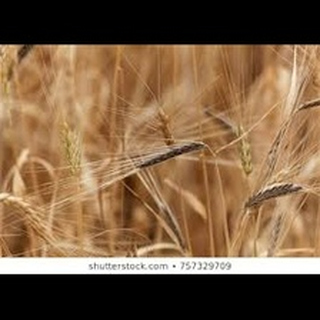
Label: wheat_smut